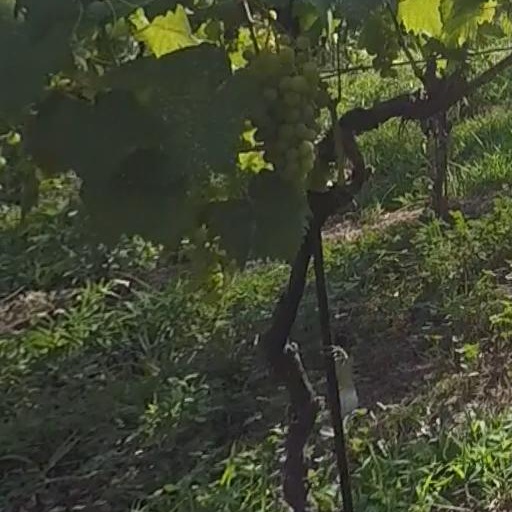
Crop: grape